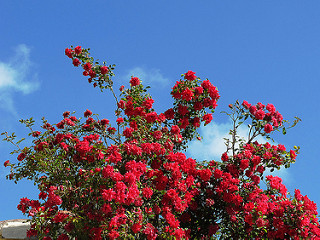
Flower: rose